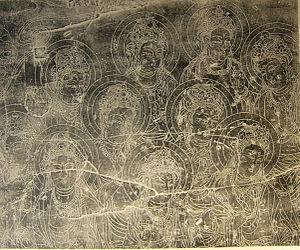
Kuninaka no Muraji Kimimaro ou Kuninaka no Kimimaro, mort en 774, était un sculpteur bouddhique japonais actif au VIIIᵉ siècle.